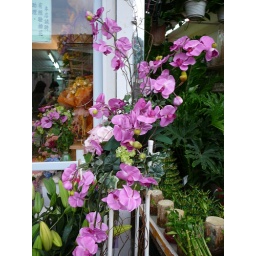
Flowers from the flower market in Hong Kong